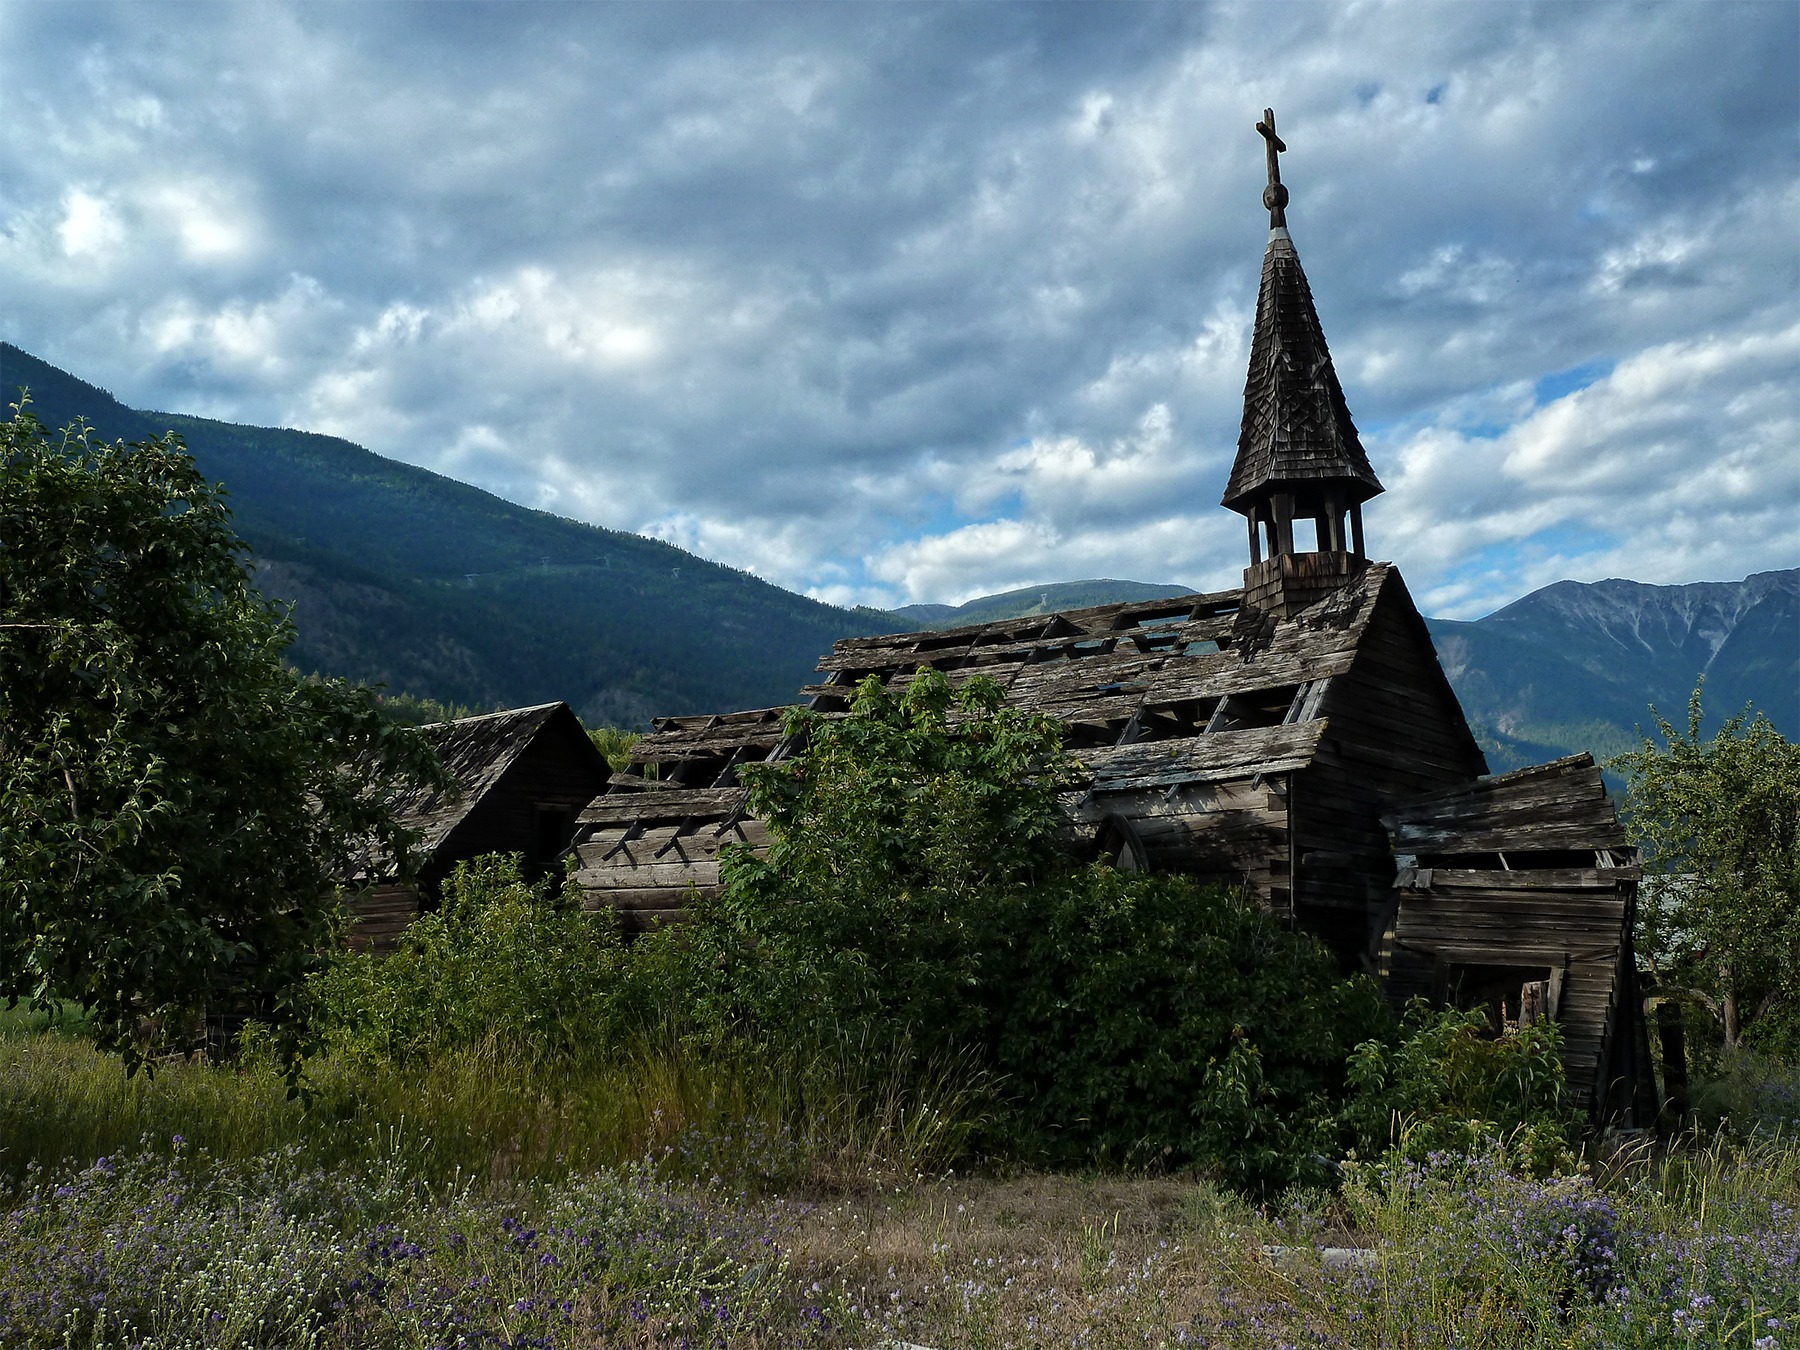
landscape, nature, mountain, hill, building, mountain range, church, ruin, ruins, wooden, heritage, rural area, mountainous landforms